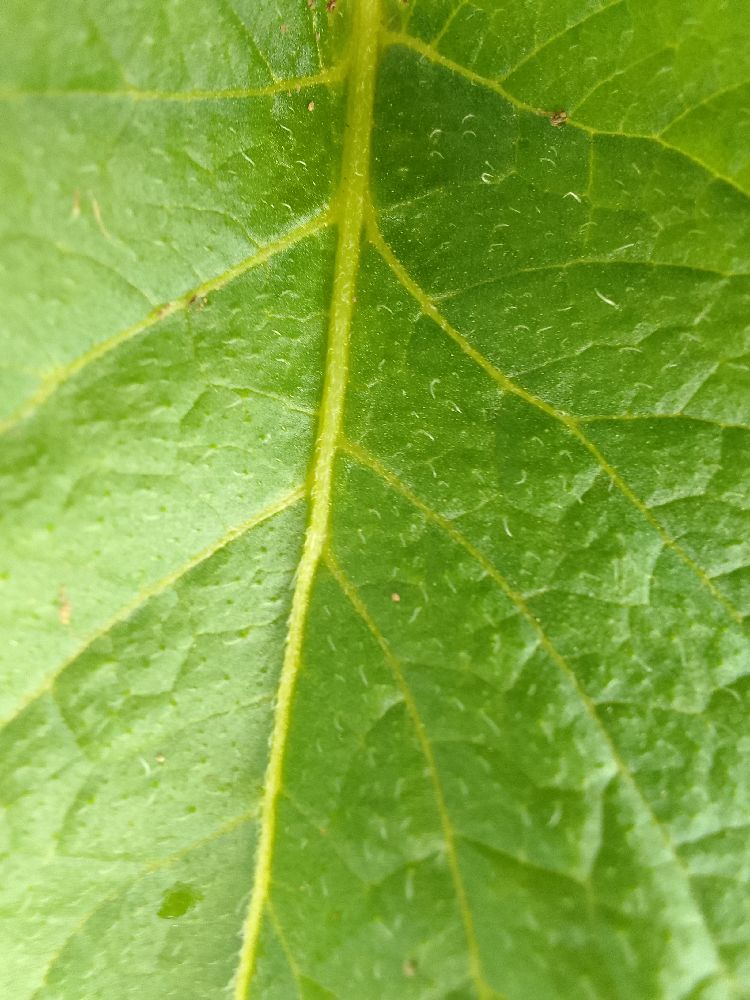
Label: Healthy